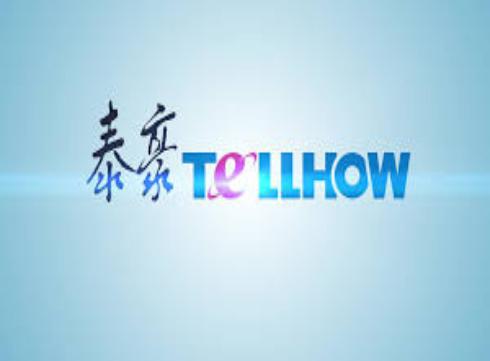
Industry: Others